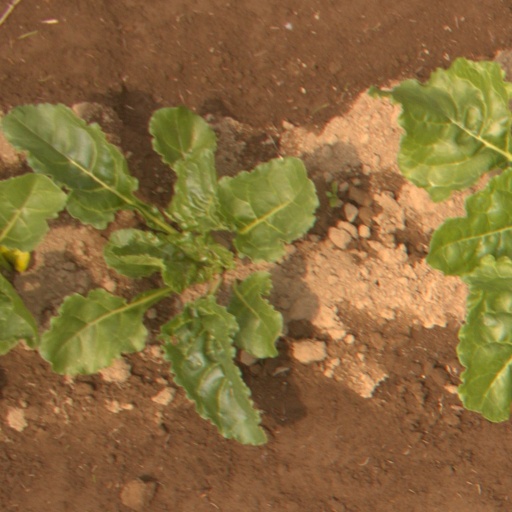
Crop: sugar beet